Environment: lab
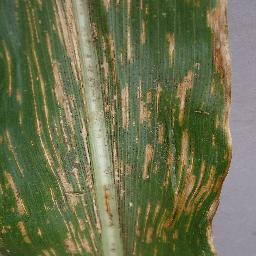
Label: gray_leaf_spot